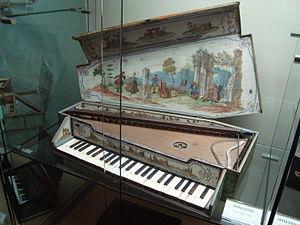
Le musée national des Instruments de musique de Rome est un musée de Rome, créé en 1964, qui rassemble une collection exceptionnelle d'instruments de musique, depuis l'Antiquité jusqu'à nos jours.